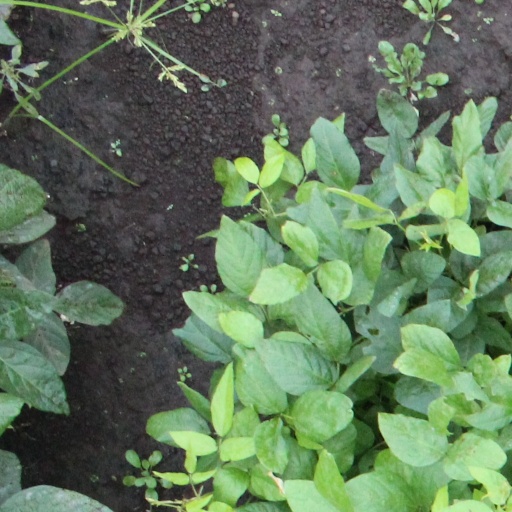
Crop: soybean